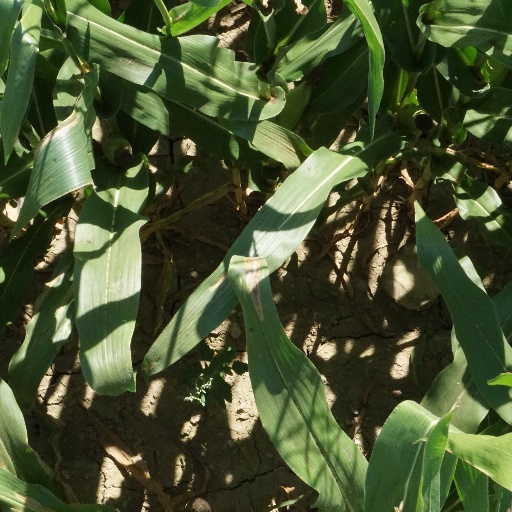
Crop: maize; corn